LGBTQ rights in Luxembourg

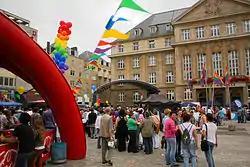
The 2011 Gaymat Festival in Esch-sur-Alzette

Luxembourg's main LGBT rights group is Pink Luxembourg. It was founded on 26 June 1996 and had 220 members by 2004. Its aims are to promote the civil rights of LGBT people, to fight against discrimination, to work in terms of social, cultural and legal matters for full equality, and to organise social and cultural activities. It organizes annual pride demonstrations, known as the Gaymat Festival. Intersex & Transgender Luxembourg (ITGL) campaigns for transgender and intersex rights.